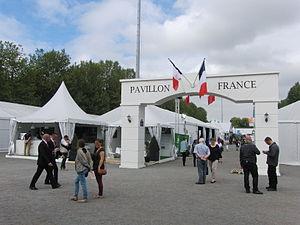
Jeux équestres mondiaux de 2014 - Le village des jeux
Les Jeux équestres mondiaux de 2014 sont une compétition d'équitation sportive organisée en Basse-Normandie en 2014. Le dossier a été retenu le 31 mars 2009 par la FEI pour l'organisation de ces Jeux équestres mondiaux. Les épreuves se sont déroulées du 23 août au 7 septembre 2014. Au total, 984 athlètes et 1243 chevaux ont participé à cette édition des JEM, devant 574 000 spectateurs au total.